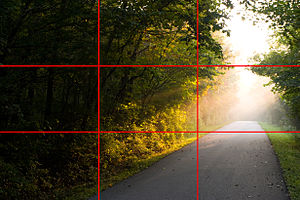
Billedkomposition
Tredjereglens hjælpelinjer deler billedet op i felter. Horisonten falder tæt på den nederste linje. De mørke områder falder i den venstre tredjedel, og de overbelyste områder falder i den højre tredjedel.